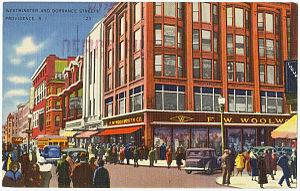
F. W. Woolworth Company ou simplement Woolworth's était une entreprise de distribution spécialisée dans les magasins à prix unique.